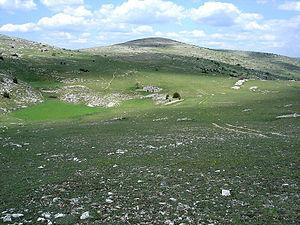
Le mont Gargo, point culminant du causse Méjean, France
Un causse est un plateau karstique fortement érodé caractéristique des auréoles sédimentaires du sud et de l'ouest du Massif central français et dont les habitants sont dénommés caussenards. Ce toponyme orographique, au sens agraire et paysager, provient de l'occitan.